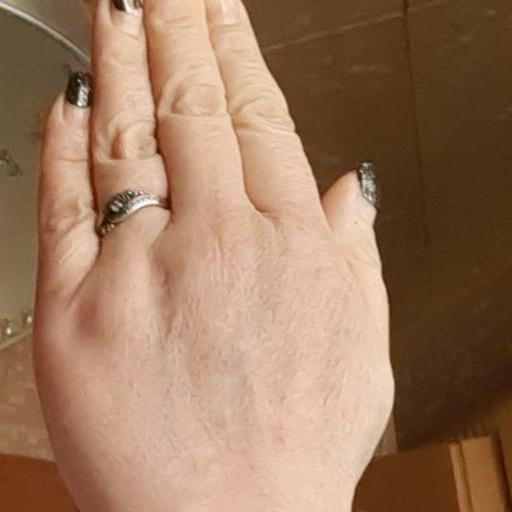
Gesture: stop_inverted